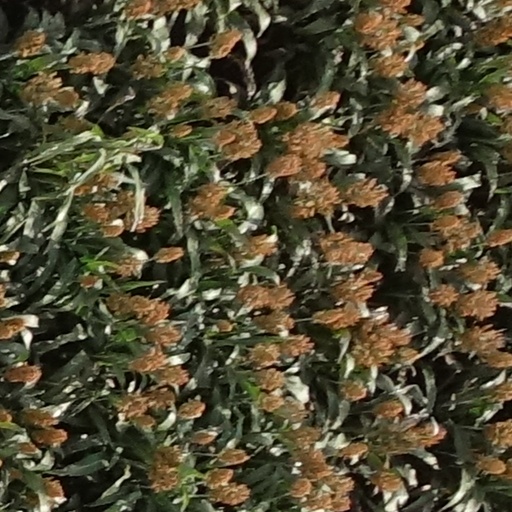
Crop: sorghum